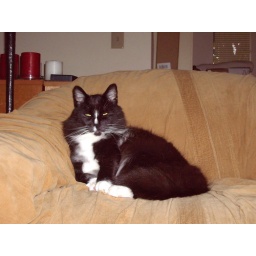
Our cat sitting in my mother's chair.